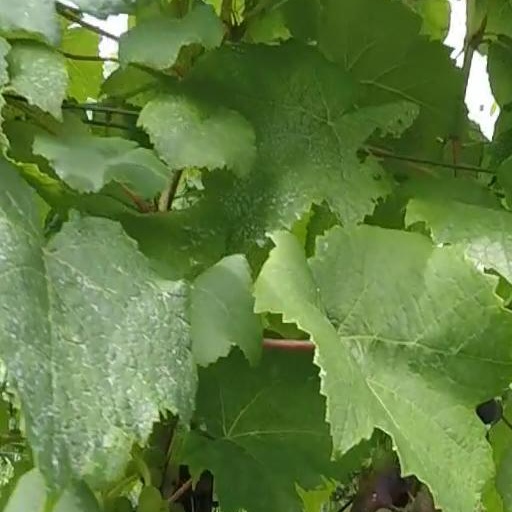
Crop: grape